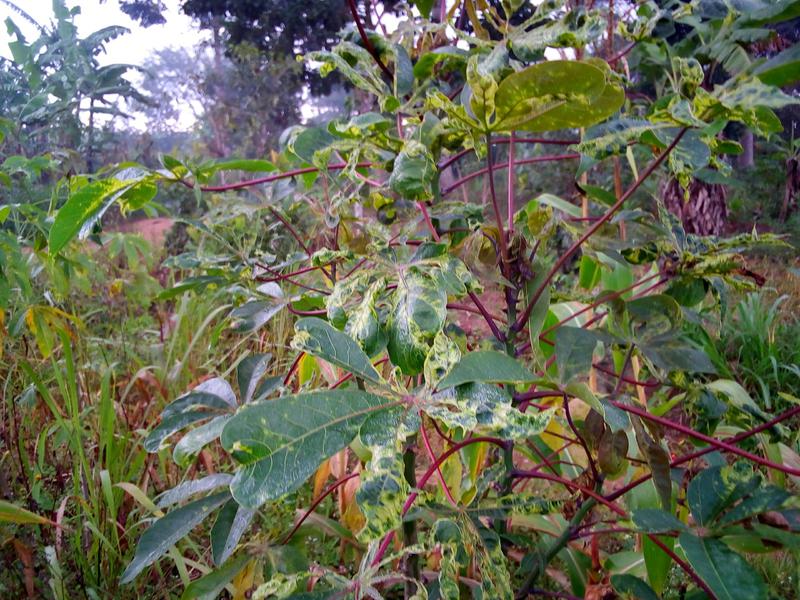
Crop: cassava
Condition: mosaic_disease